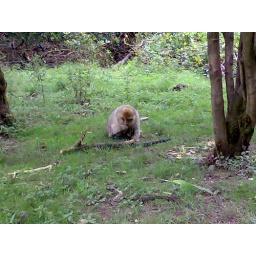
All monkeys in the forest are Barbary Macaques.Taken with a Nokia N73 on the 22th July 2007.